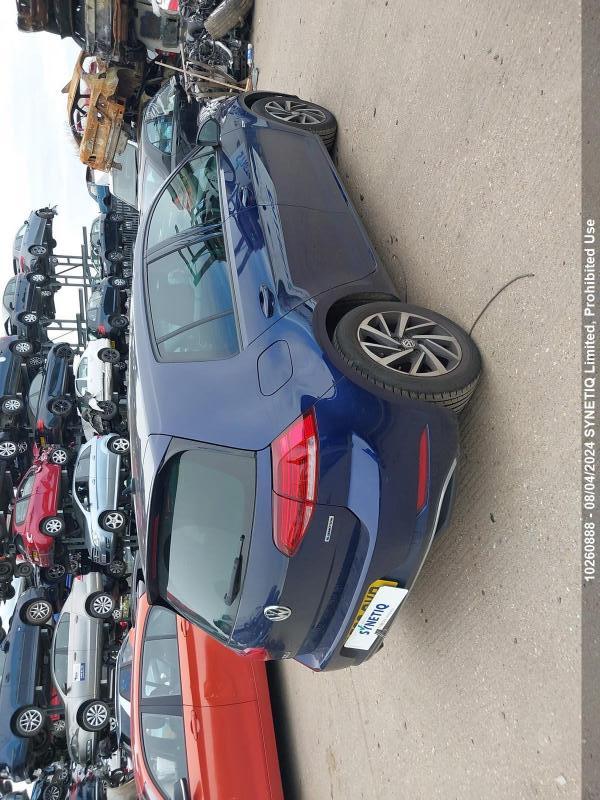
Aucun dommage détecté.
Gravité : aucun